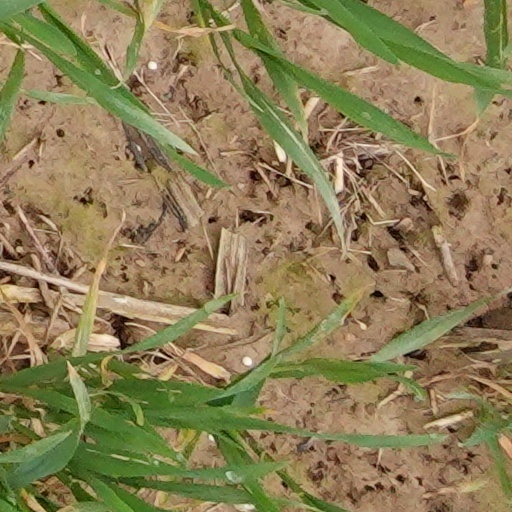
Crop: wheat